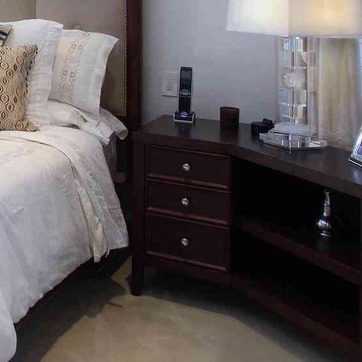
Material: wood